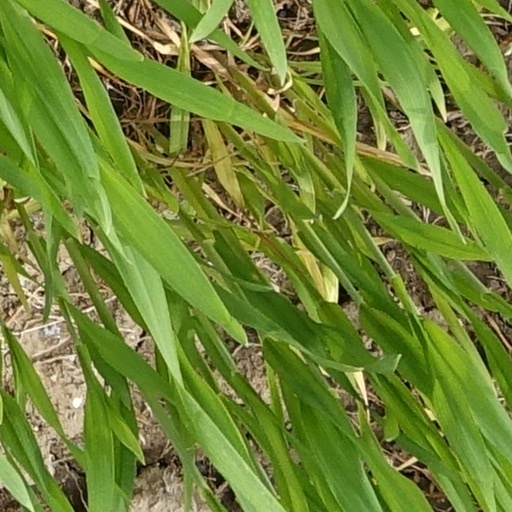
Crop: wheat